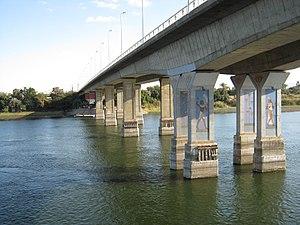
La liste des ponts sur le Nil comprend des ponts et des traversées sur le Nil. La liste commence depuis la Méditerranée au nord et se poursuit en amont vers le sud.